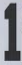
Number: 1